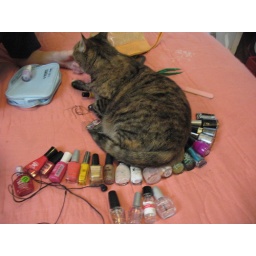
cat in the bag